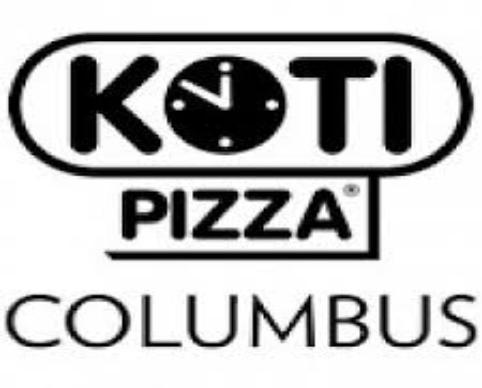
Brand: Kotipizza
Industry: Food